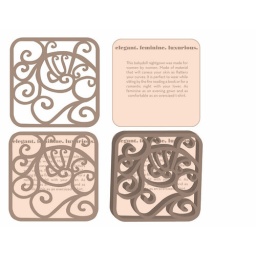
brown logoform will be thin wood laser cut - with the tag backing in some sort of paper